Rowland Hussey Macy

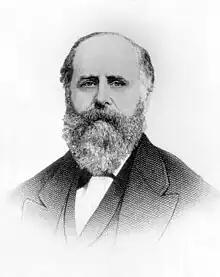
Macy in 1858

Rowland Hussey Macy Sr. (August 30, 1822 – March 29, 1877) was an American businessman who founded the department store chain Macy's.